Scythians

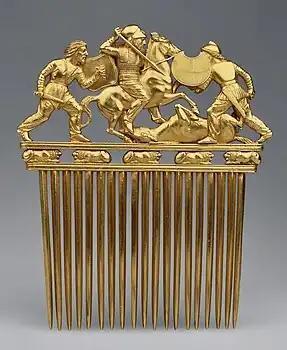
Scythian gold comb from Solokha, early 4th century BC

The Greek cities in the Aegean Sea had started to import slaves from Scythia immediately after the end of the Persian invasions of Greece. The Greek cities acted as slave trade hubs but did not themselves capture slaves, and instead depended on the Scythian rulers to acquire slaves for them: the Scythian aristocrats nonetheless still found it profitable to acquire slaves from their subordinate tribes or through military raids in the forest steppe. One group of slaves was bought by the city of Athens, where they constituted an organisation of public slaves employed by the city as an urban police force.